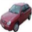
Label: automobile